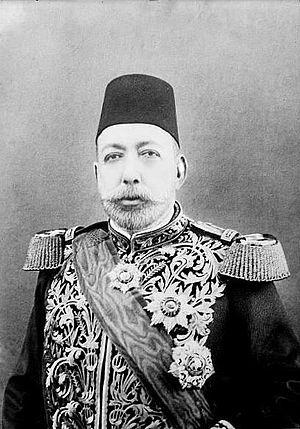
35e Sultan de l'Empire Ottoman et 114e calife de l'islam, Mehmed V
En 632, à la mort de Mahomet, prophète de l'islam, c'est un calife qui prend le commandement des musulmans.